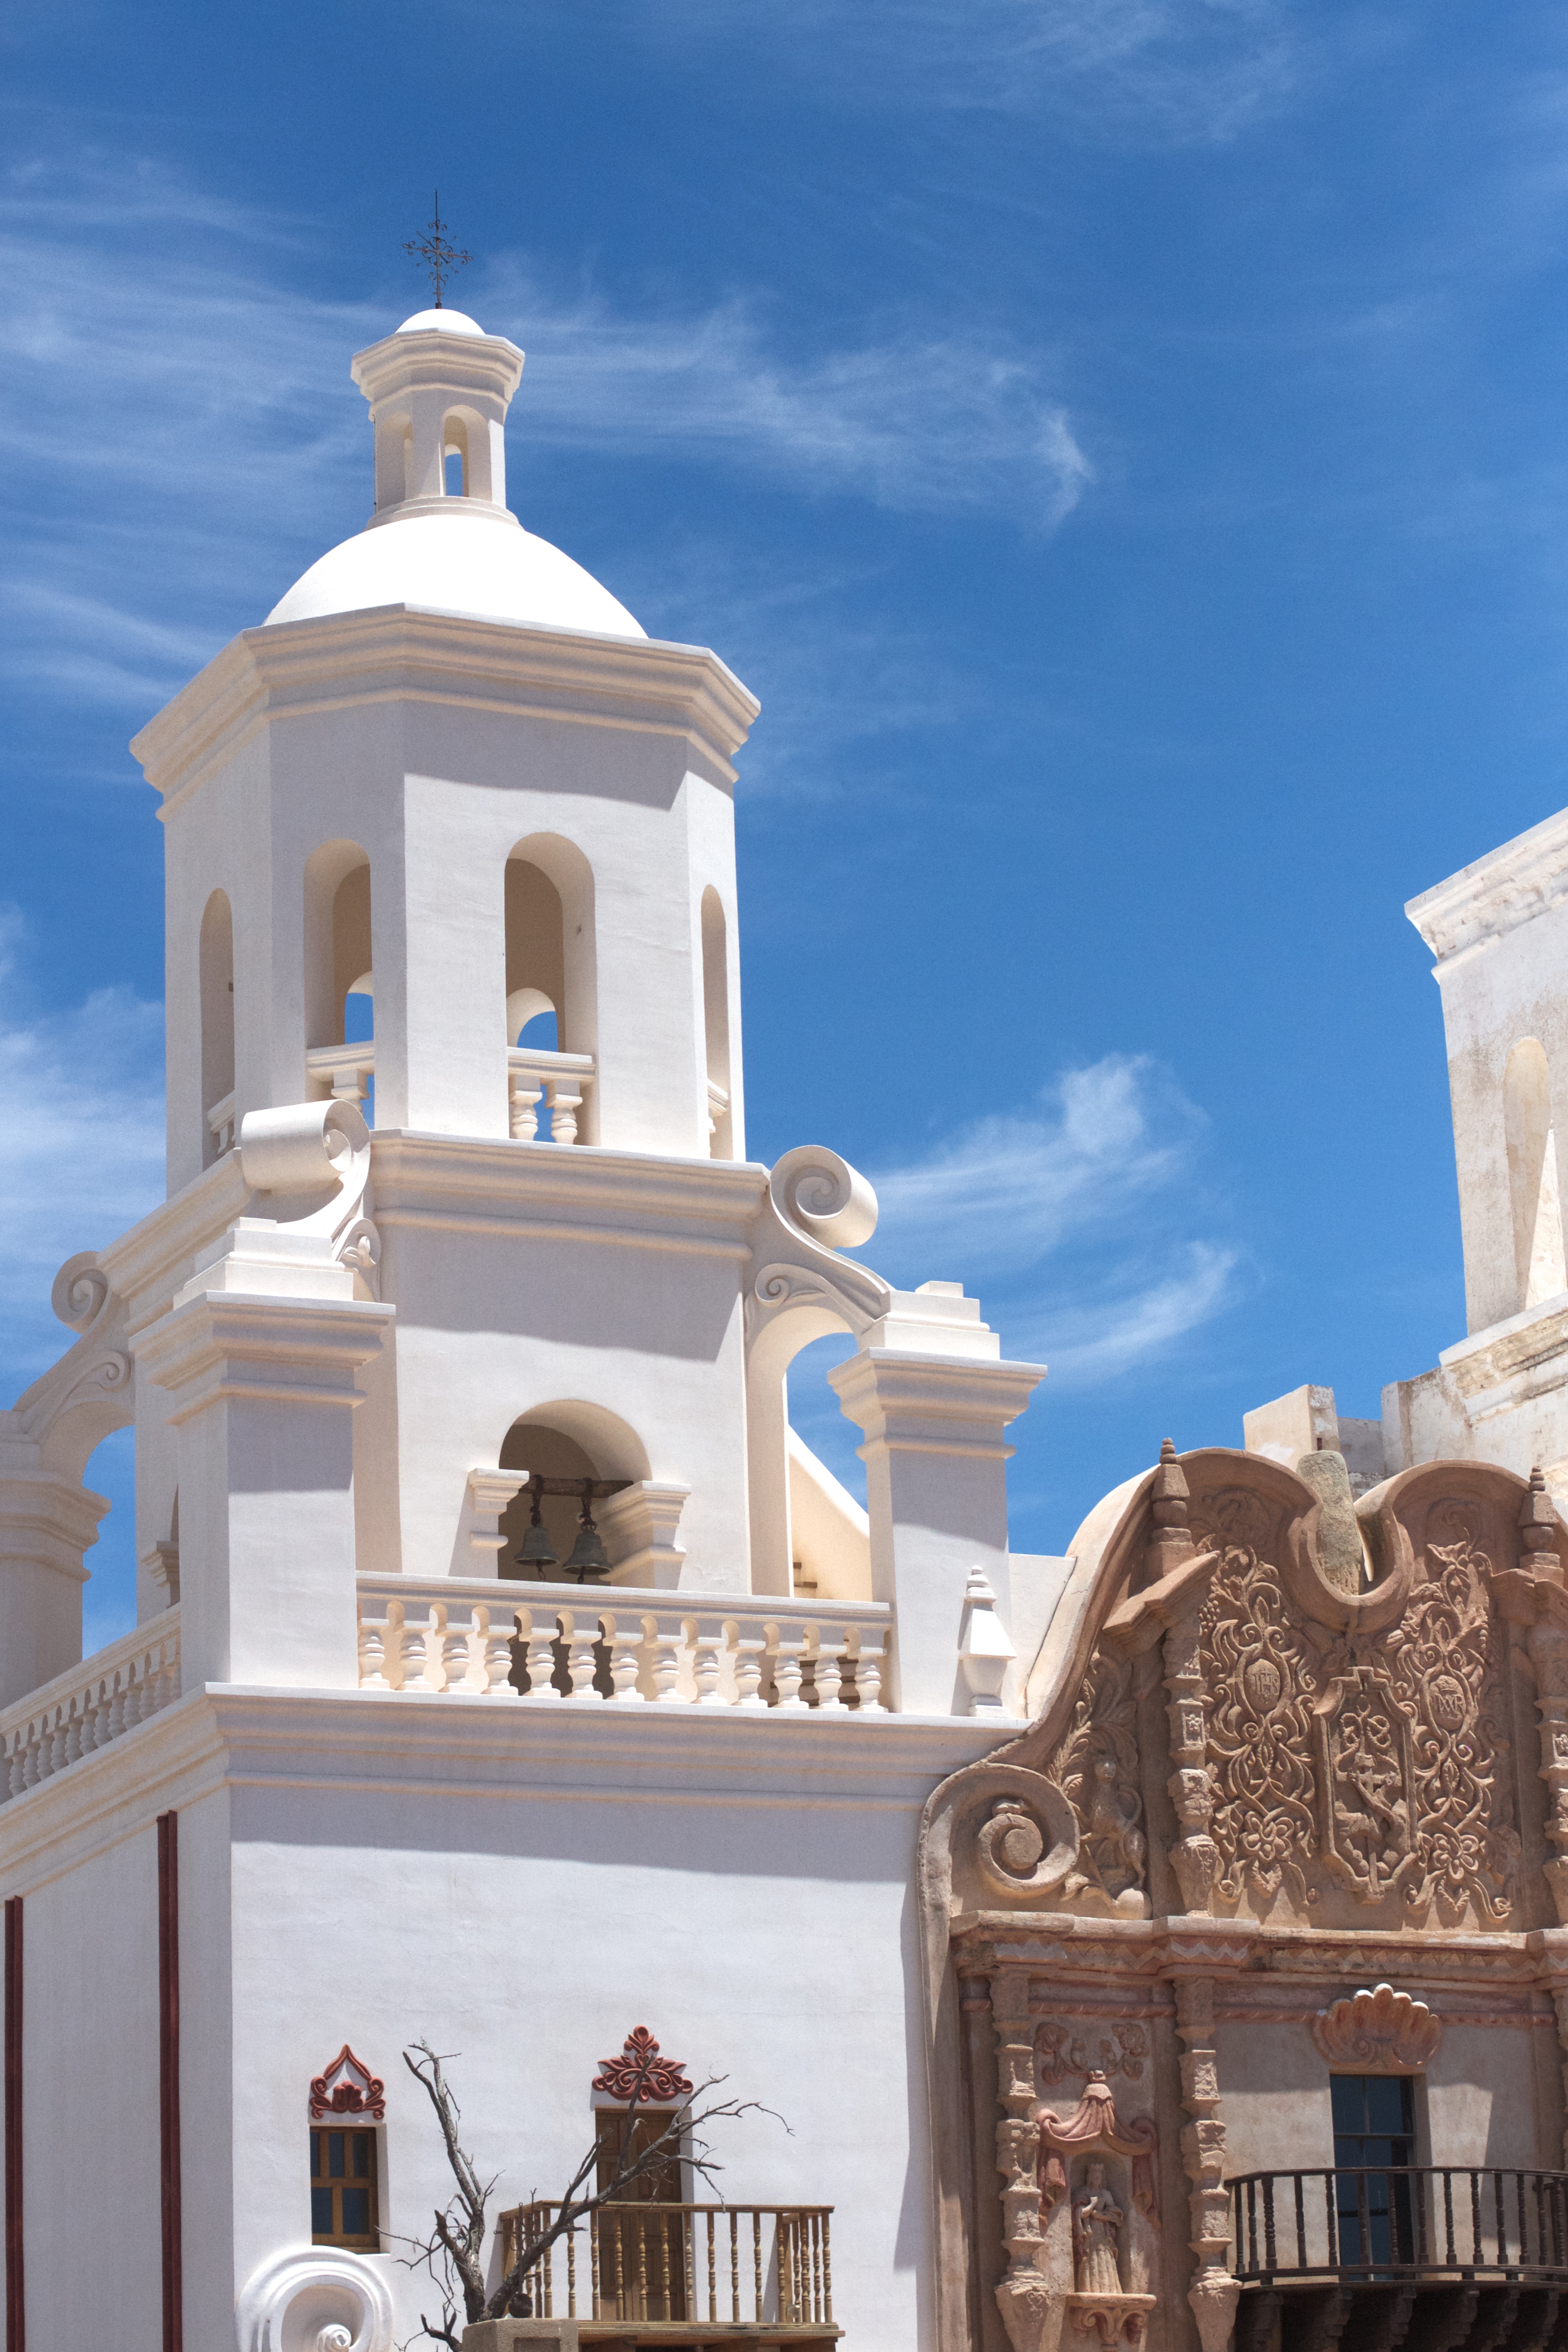
building, tower, landmark, facade, church, place of worship, bell tower